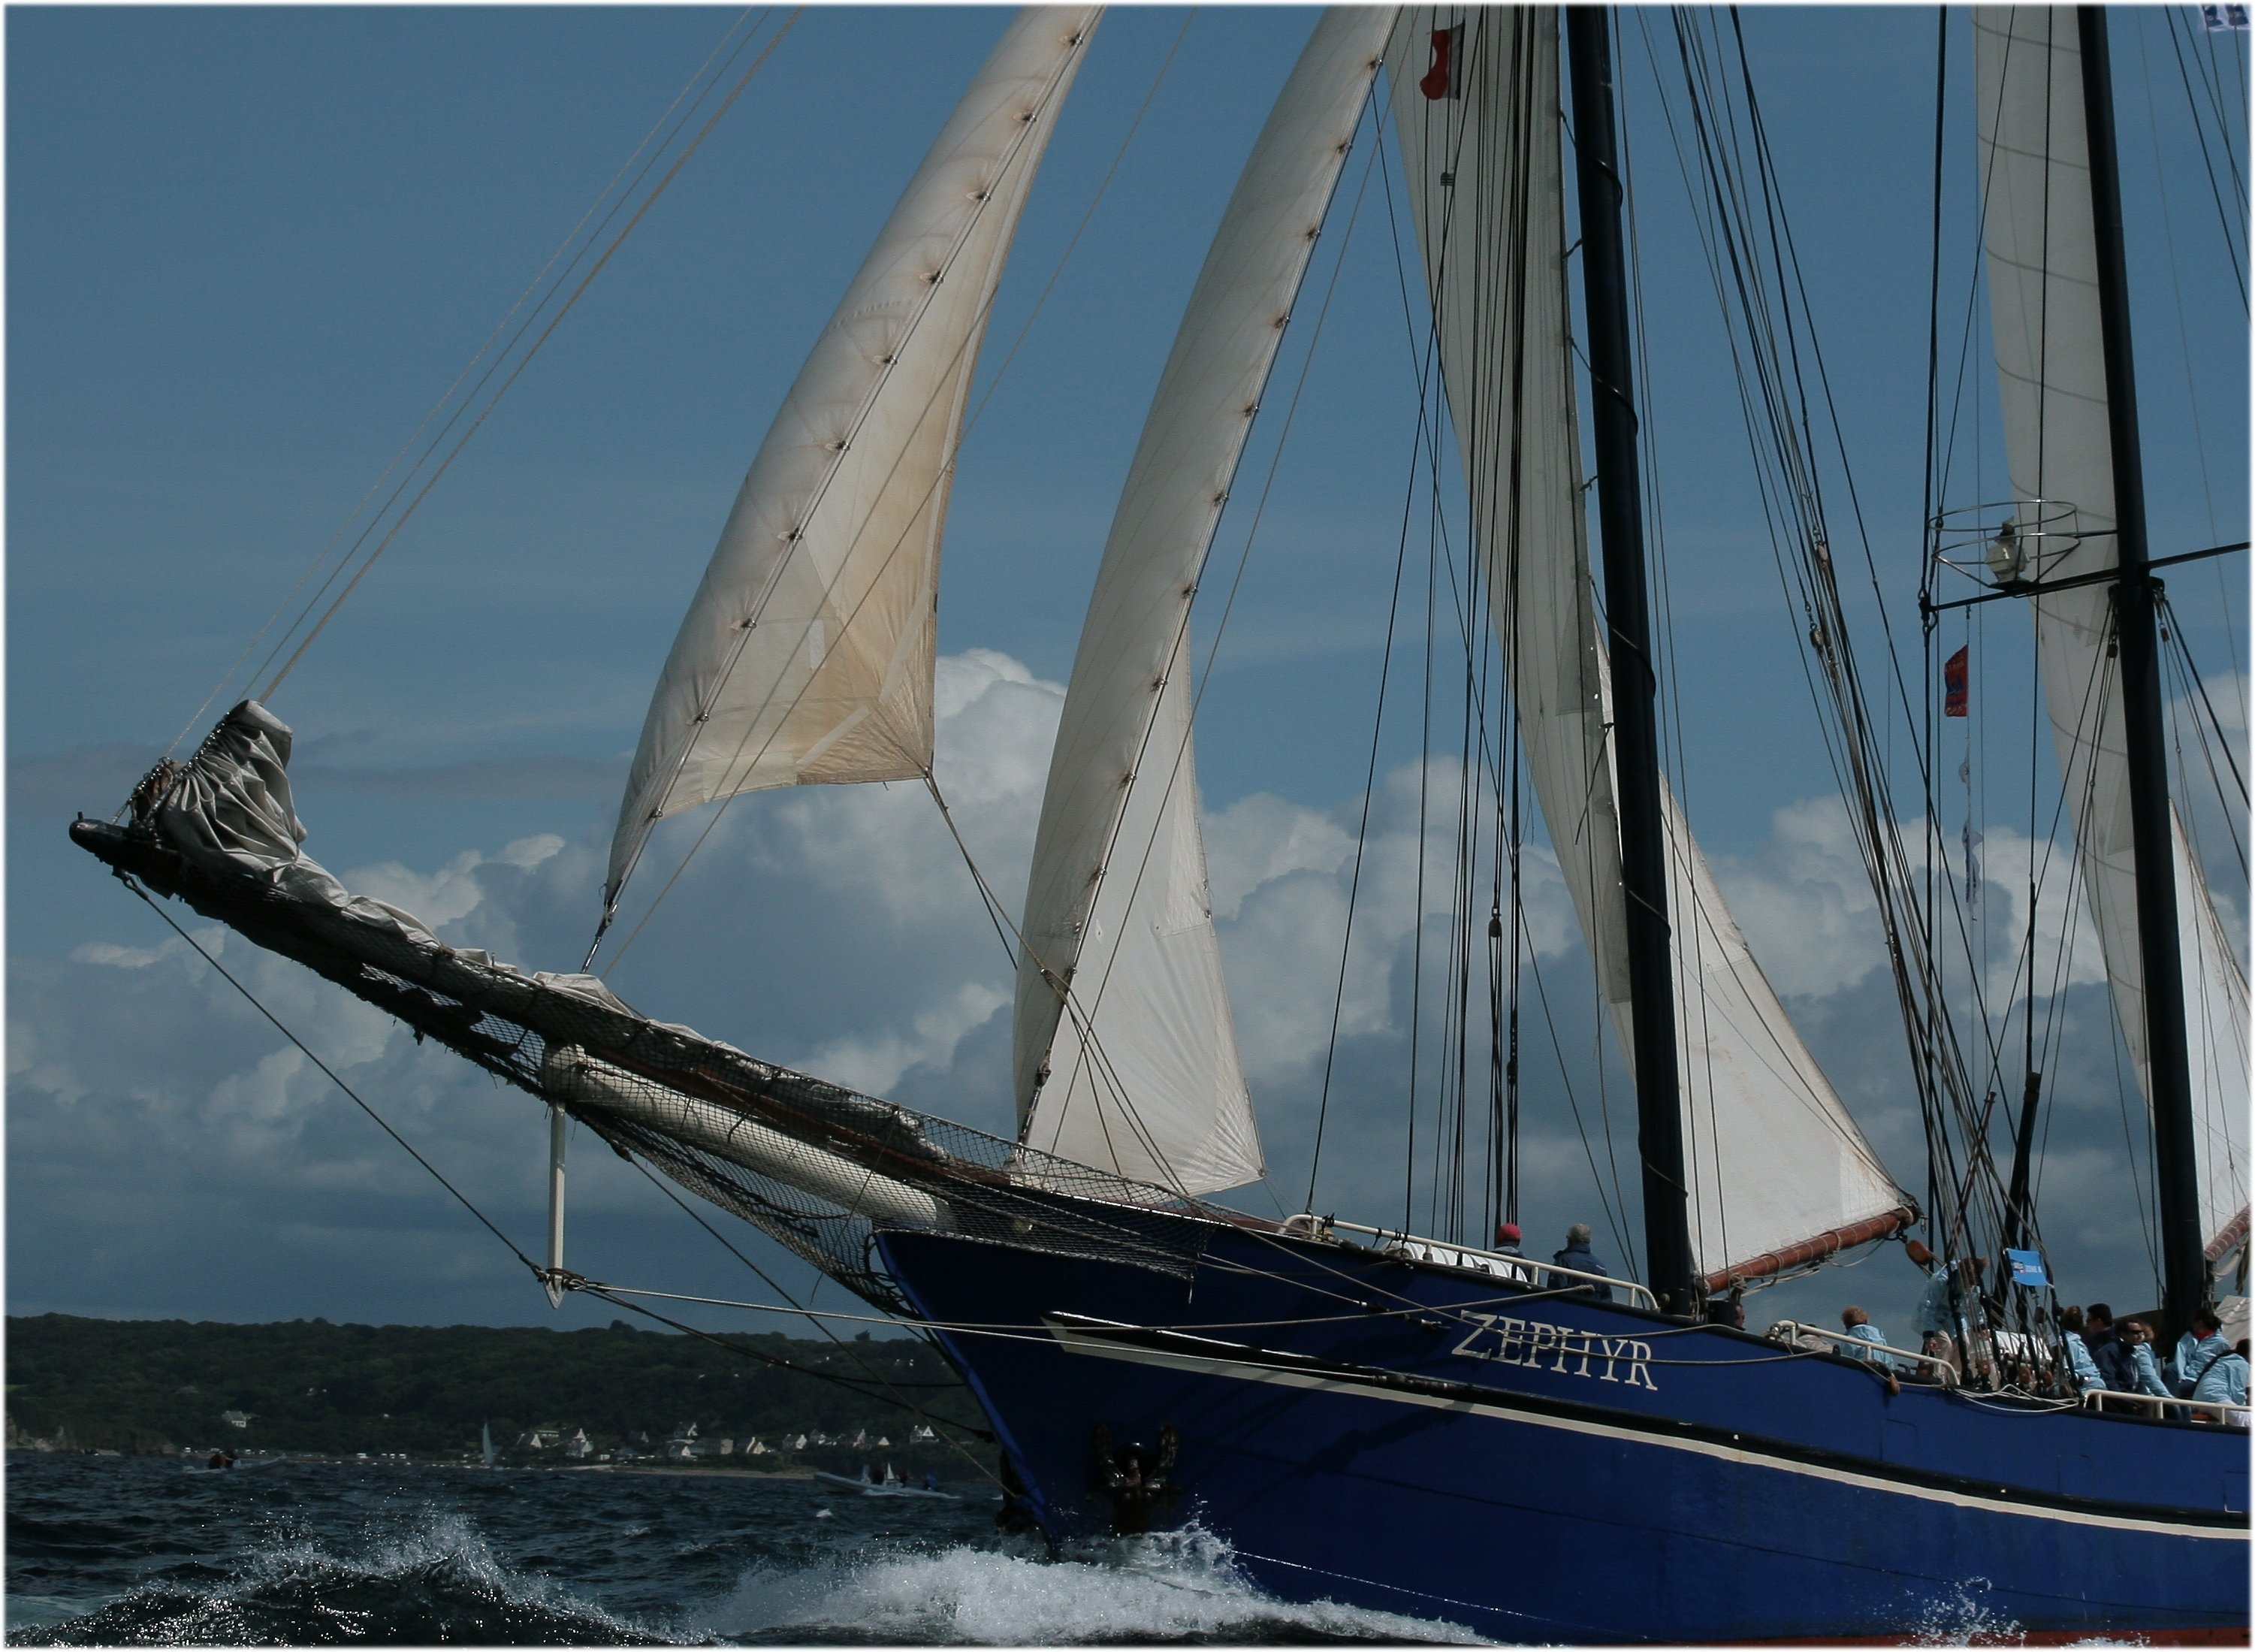
sea, boat, ship, vehicle, mast, sailing, yacht, sailboat, sail, watercraft, schooner, windjammer, sailing ship, tall ship, old boats gathering, zephyr, brest 2012, brest harbor, yacht racing, keelboat, sailboat racing, lugger, barquentine